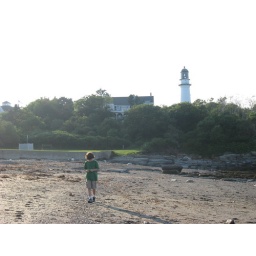
The beach beneath the lighthouse hill